Latin dance

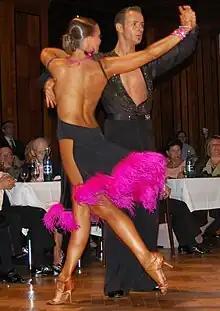
Latin dancers in their costumes. The woman is wearing a backless dress with deep slits on its lower portion, while the man is wearing a shirt with top buttons open.

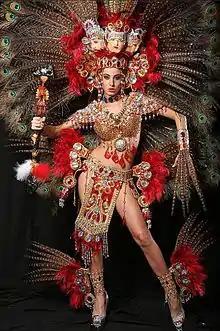
Nastassja Bolívar, winner of Nuestra Belleza Latina 2011 and Miss Nicaragua 2013, and Top 16 finalist at Miss Universe 2013

Latin dance draws from indigenous American, Iberian, and West African influences. The earliest native roots for Latin dance came from the Aztecs, Guarani, Aymara, Incas and Tehuelches among others. When sixteenth-century seagoing explorers returned home to Portugal and Spain, they brought along tales of the native peoples. According to Rachel Hanson, no one knows how long these dance traditions were established, but they were already being developed and ritualized when they were observed by the Europeans. This suggests that these Native influences became the foundation for Latin dancing. Indigenous dance often told stories of everyday activities such as hunting, agriculture, or astronomy. When European settlers and conquistadors began to colonize South America in the early sixteenth century, they reinvented the local dance traditions, but still kept the styles of the natives. Catholic settlers merged the native culture with their own and incorporated catholic saints and stories to the dance. The Europeans were captivated by the highly structured, large member dance working together in a precise manner.